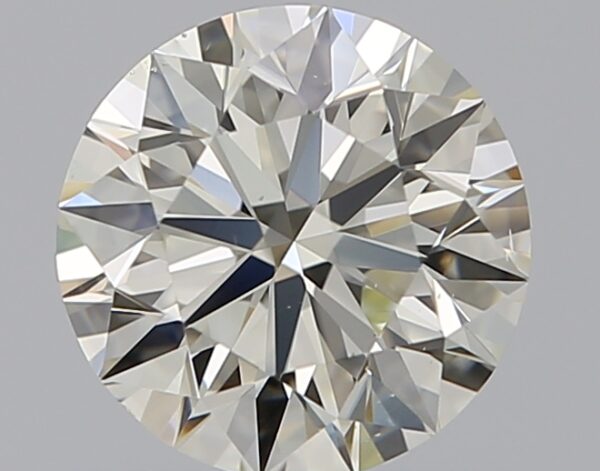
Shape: round
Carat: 0.9
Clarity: VS2
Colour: L
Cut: EX
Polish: EX
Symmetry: EX
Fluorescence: N
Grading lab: GIA
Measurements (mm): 6.15 x 6.17 x 3.84